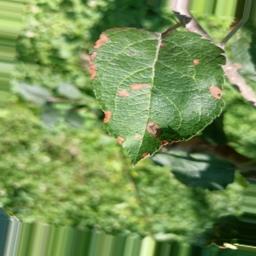
Label: Alternaria